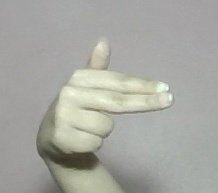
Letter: ghain